Reggie Gibbs

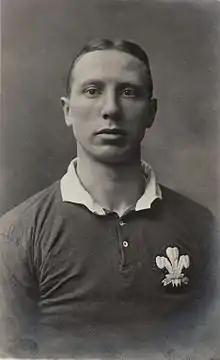
Reggie Gibbs wearing the Welsh strip

Reginald Arthur Gibbs (7 May 1882 – 28 November 1938) was a Welsh international rugby union wing who played club rugby for Penarth and Cardiff. He was capped 16 times for his country and captained his team on one occasion. Gibbs is one of nine Welsh players to have scored four tries in a single game.